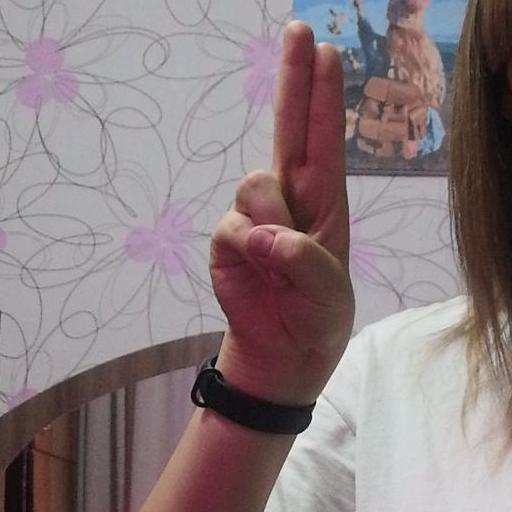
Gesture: two_up